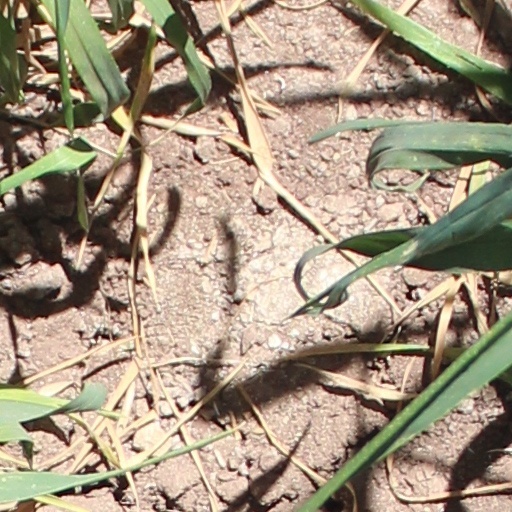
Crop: wheat